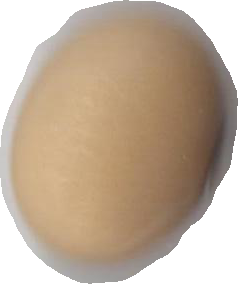
Variety: Anjasmoro